Ohio Manual of Uniform Traffic Control Devices

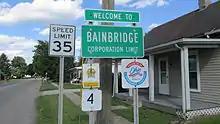
Information and reference location signs specific to the OMUTCD

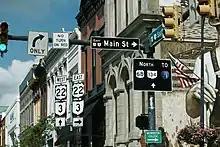
Directional signs and route markers specific to the OMUTCD

In May 1924, the Ohio Department of Highways published Ohio's first sign standard, the "Manual of Standard Signs and Markers". The American Association of State Highway Officials would publish the first national "Manual and Specifications for the Manufacture, Display, and Erection of U.S. Standard Road Markers and Signs" over two years later. In July 1934, Ohio's manual was expanded and renamed to the "Manual of Standard Signs, Markers, and Pavement Marking". In 1943, the document was again renamed to the "Ohio Manual of Uniform Traffic Control Devices for Streets and Highways", with further editions in 1952 and 1956.